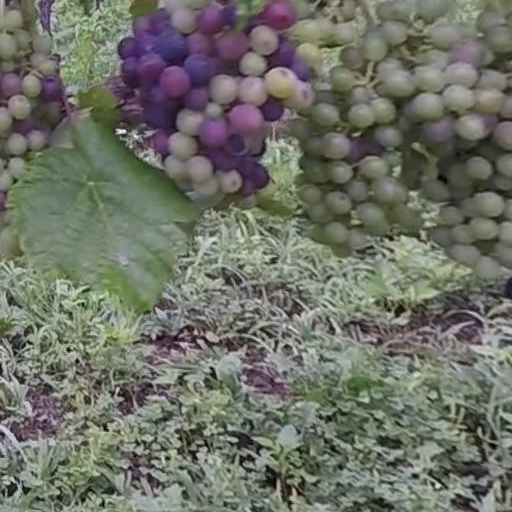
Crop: grape